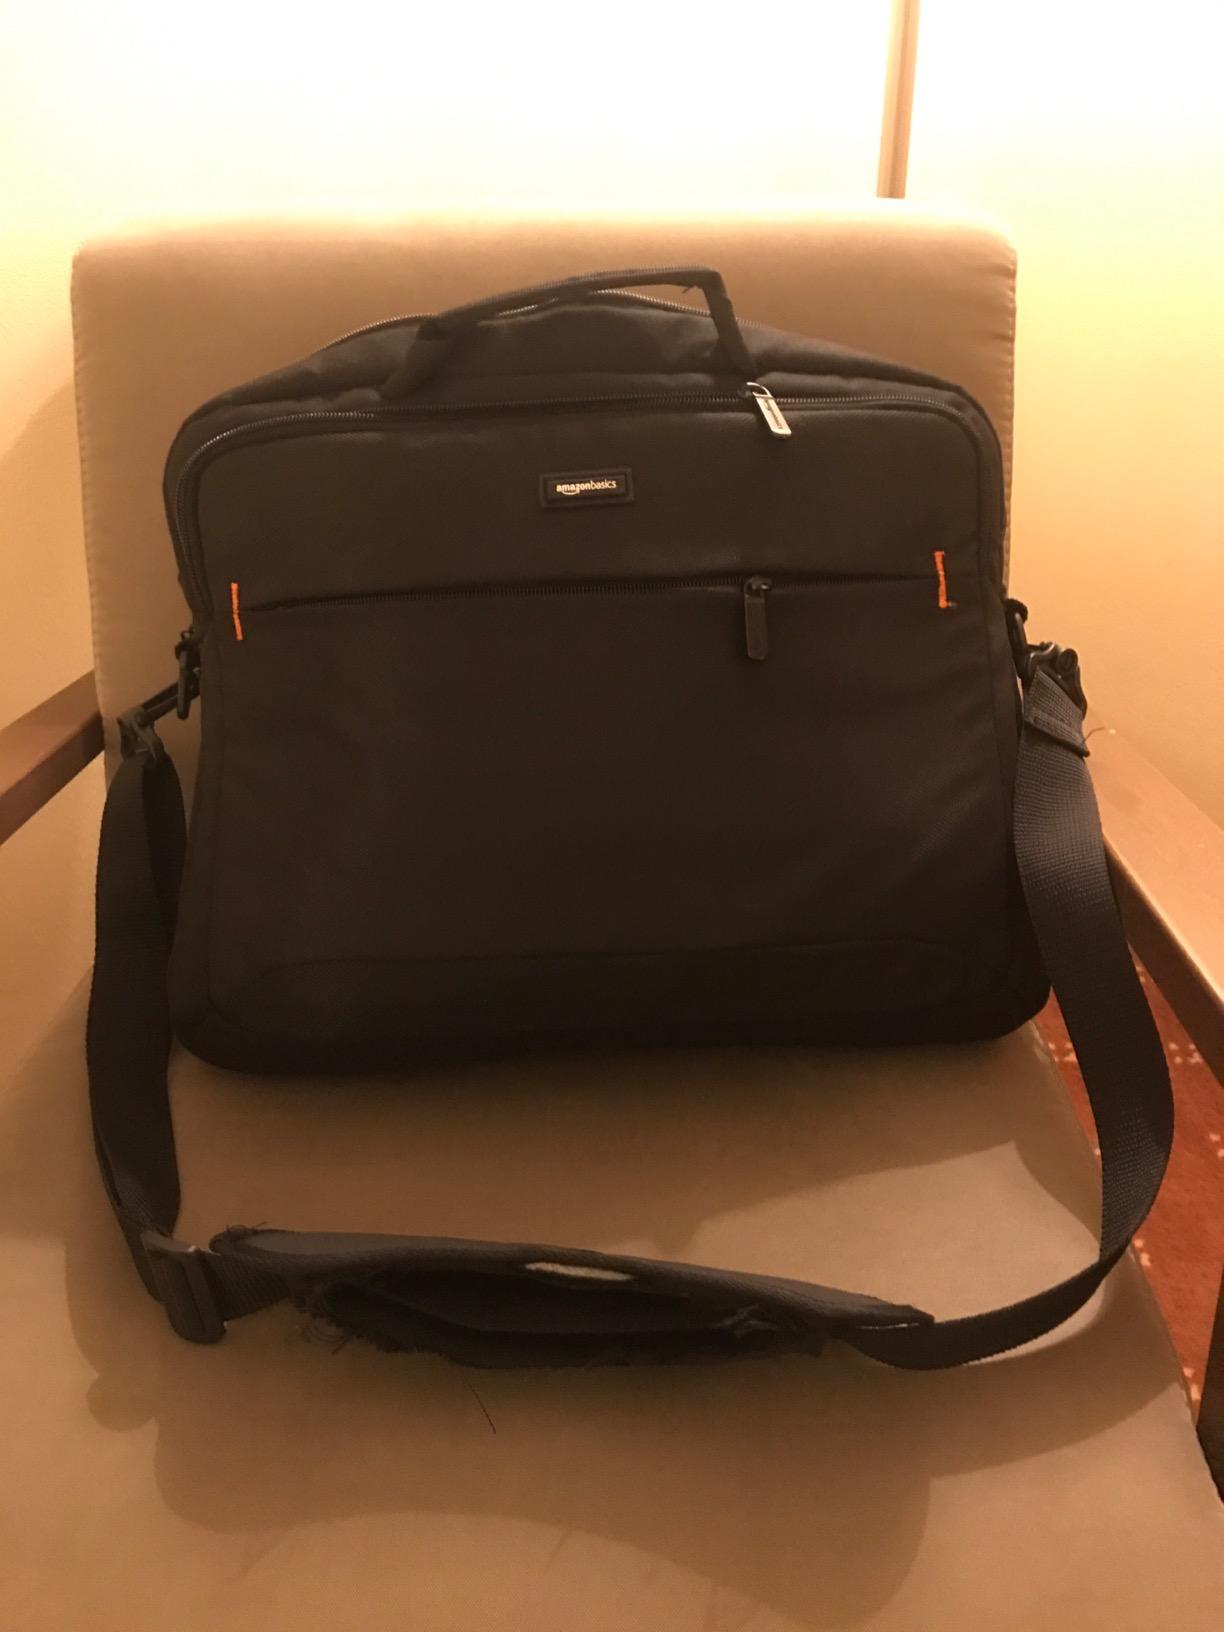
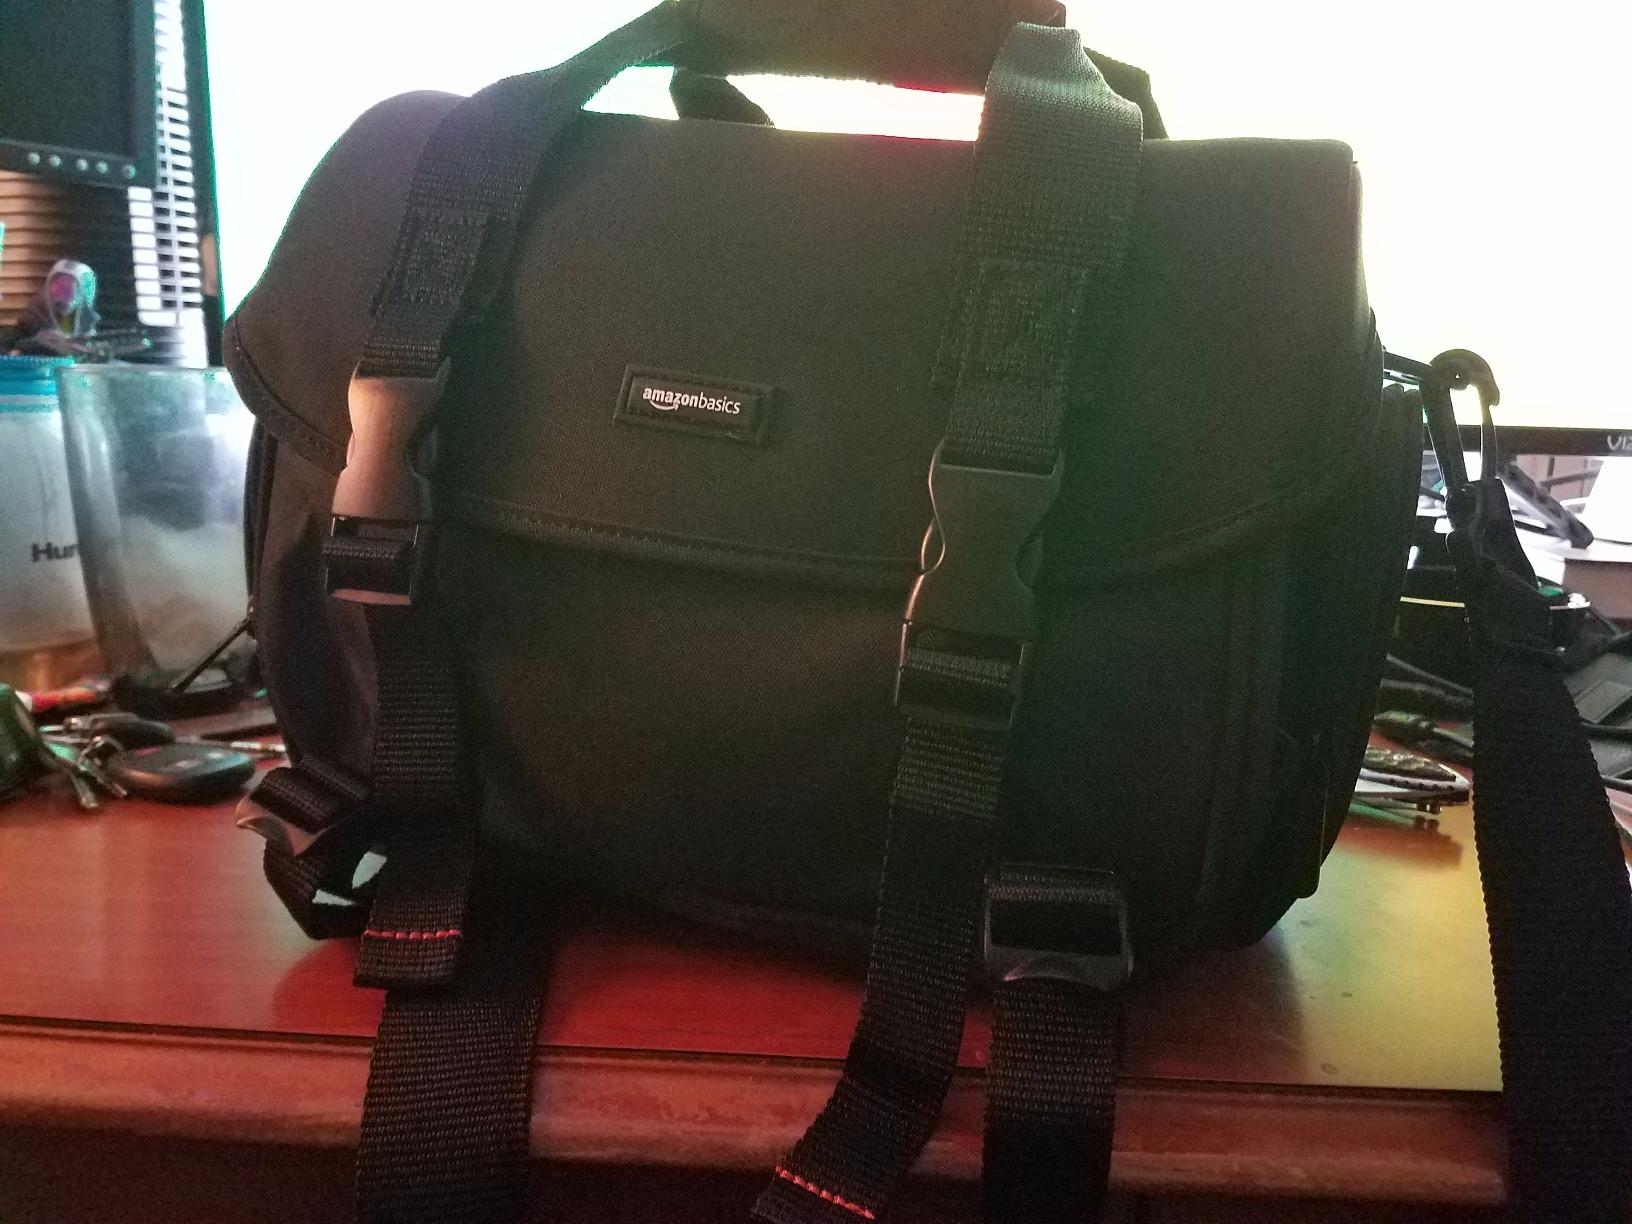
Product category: bag
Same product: no